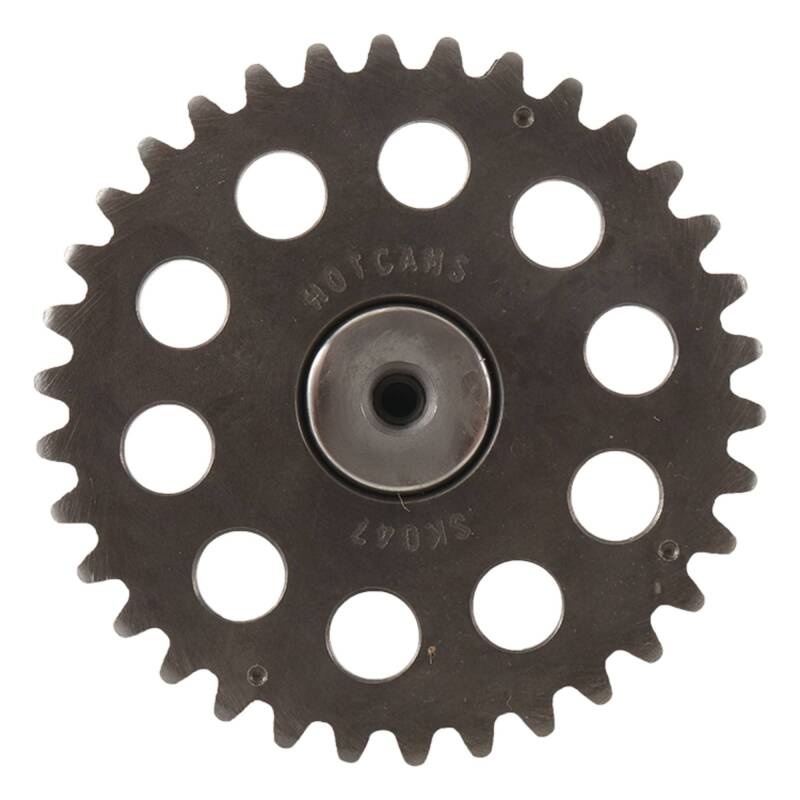
Hot Cams 2004/06-08 400 DVX/00-04 DR-Z 400 Intake Camshaft - Stage 1
This camshaft is designed and dyno-proven in the USA, ensuring top-tier performance and reliability. Utilizing state-of-the-art valvetrain software in its engineering process, this product delivers an easy installation while offering a 5-10% power gain at an economical price. Available in Stage 1, Stage 2, and Stage 3 configurations, it is designed for various performance needs, from low-end torque to peak top-end horsepower.
Brand: Hot Cams
Category: Vehicles & Parts > Vehicle Parts & Accessories > Motor Vehicle Parts > Motor Vehicle Engine Parts > Camshafts